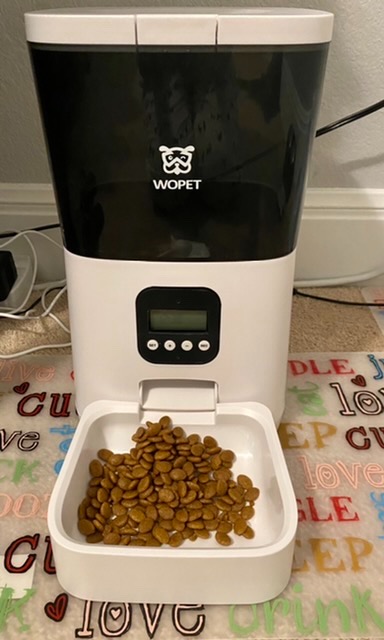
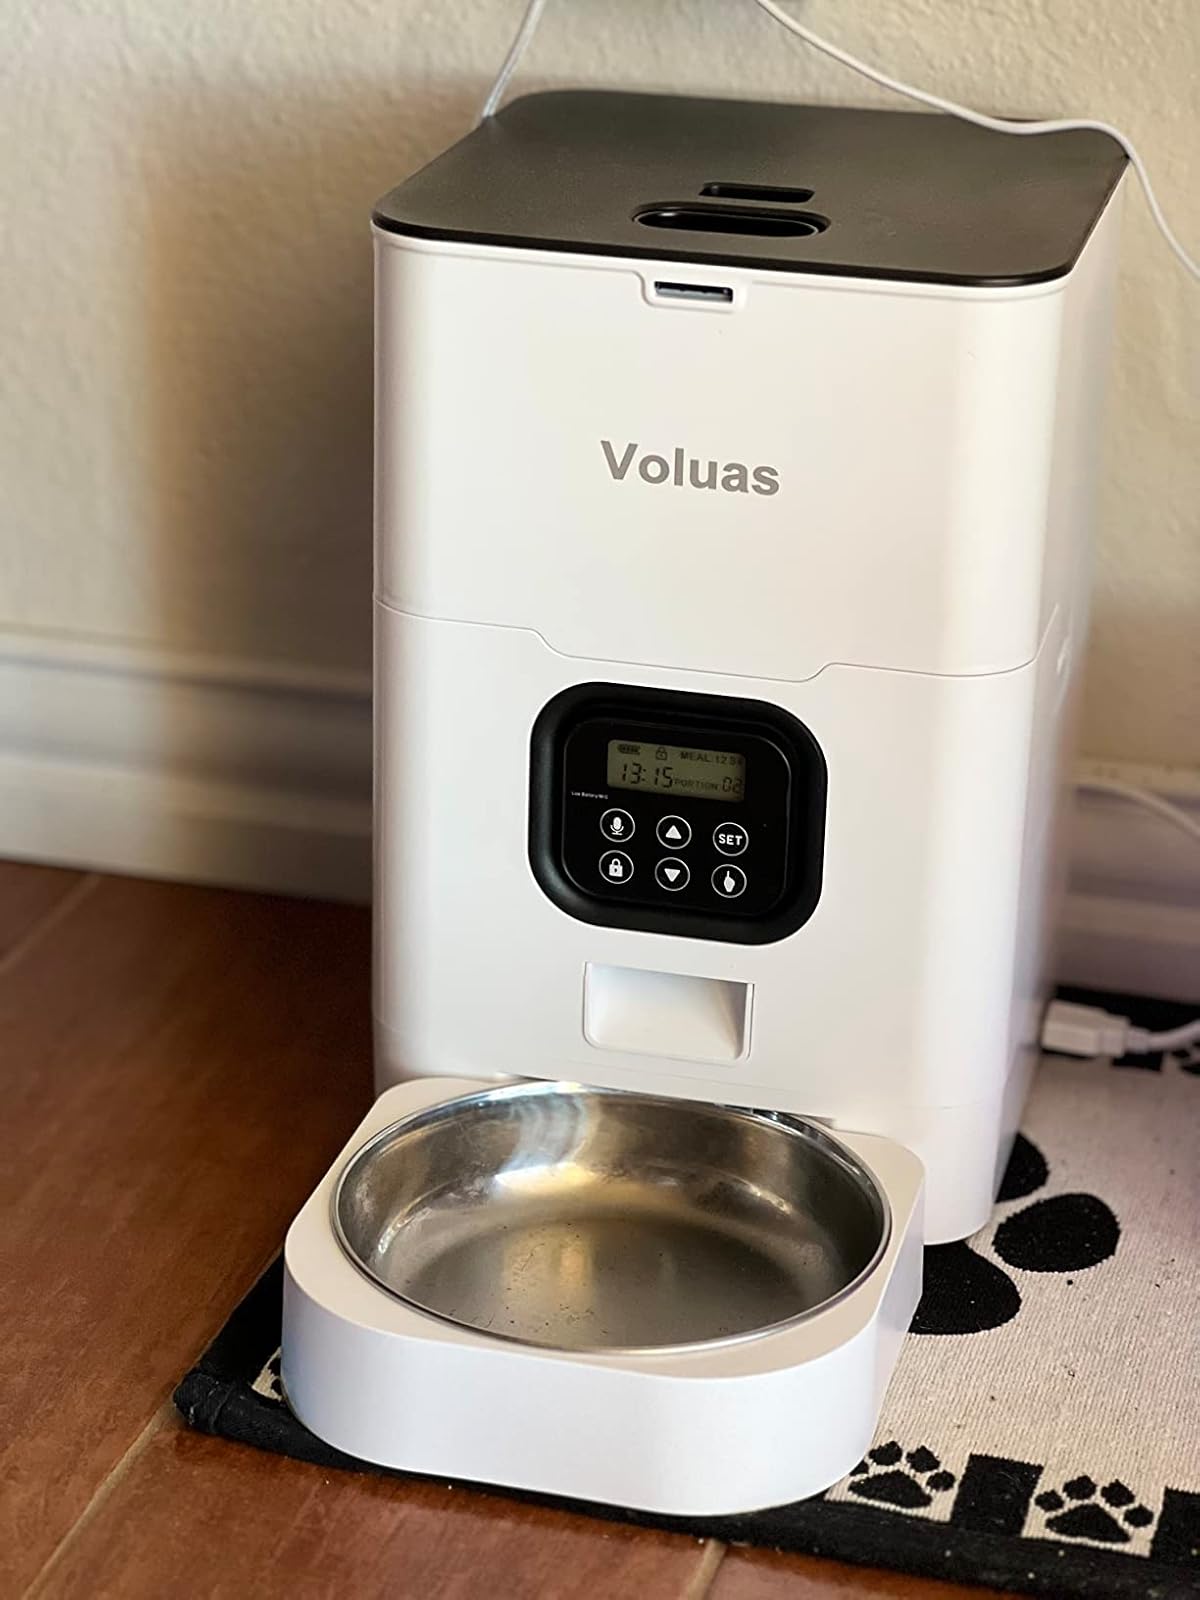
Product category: items_feeder
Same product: no